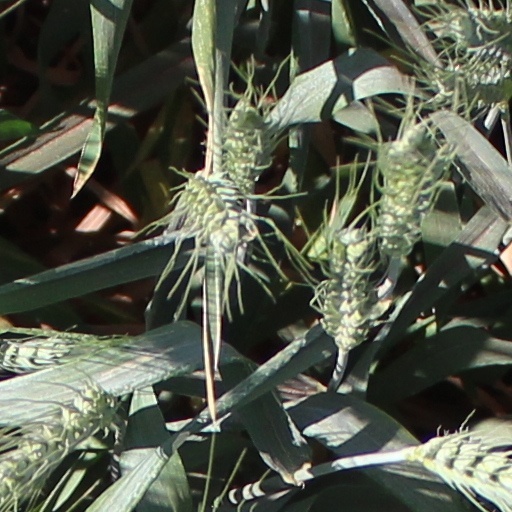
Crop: wheat